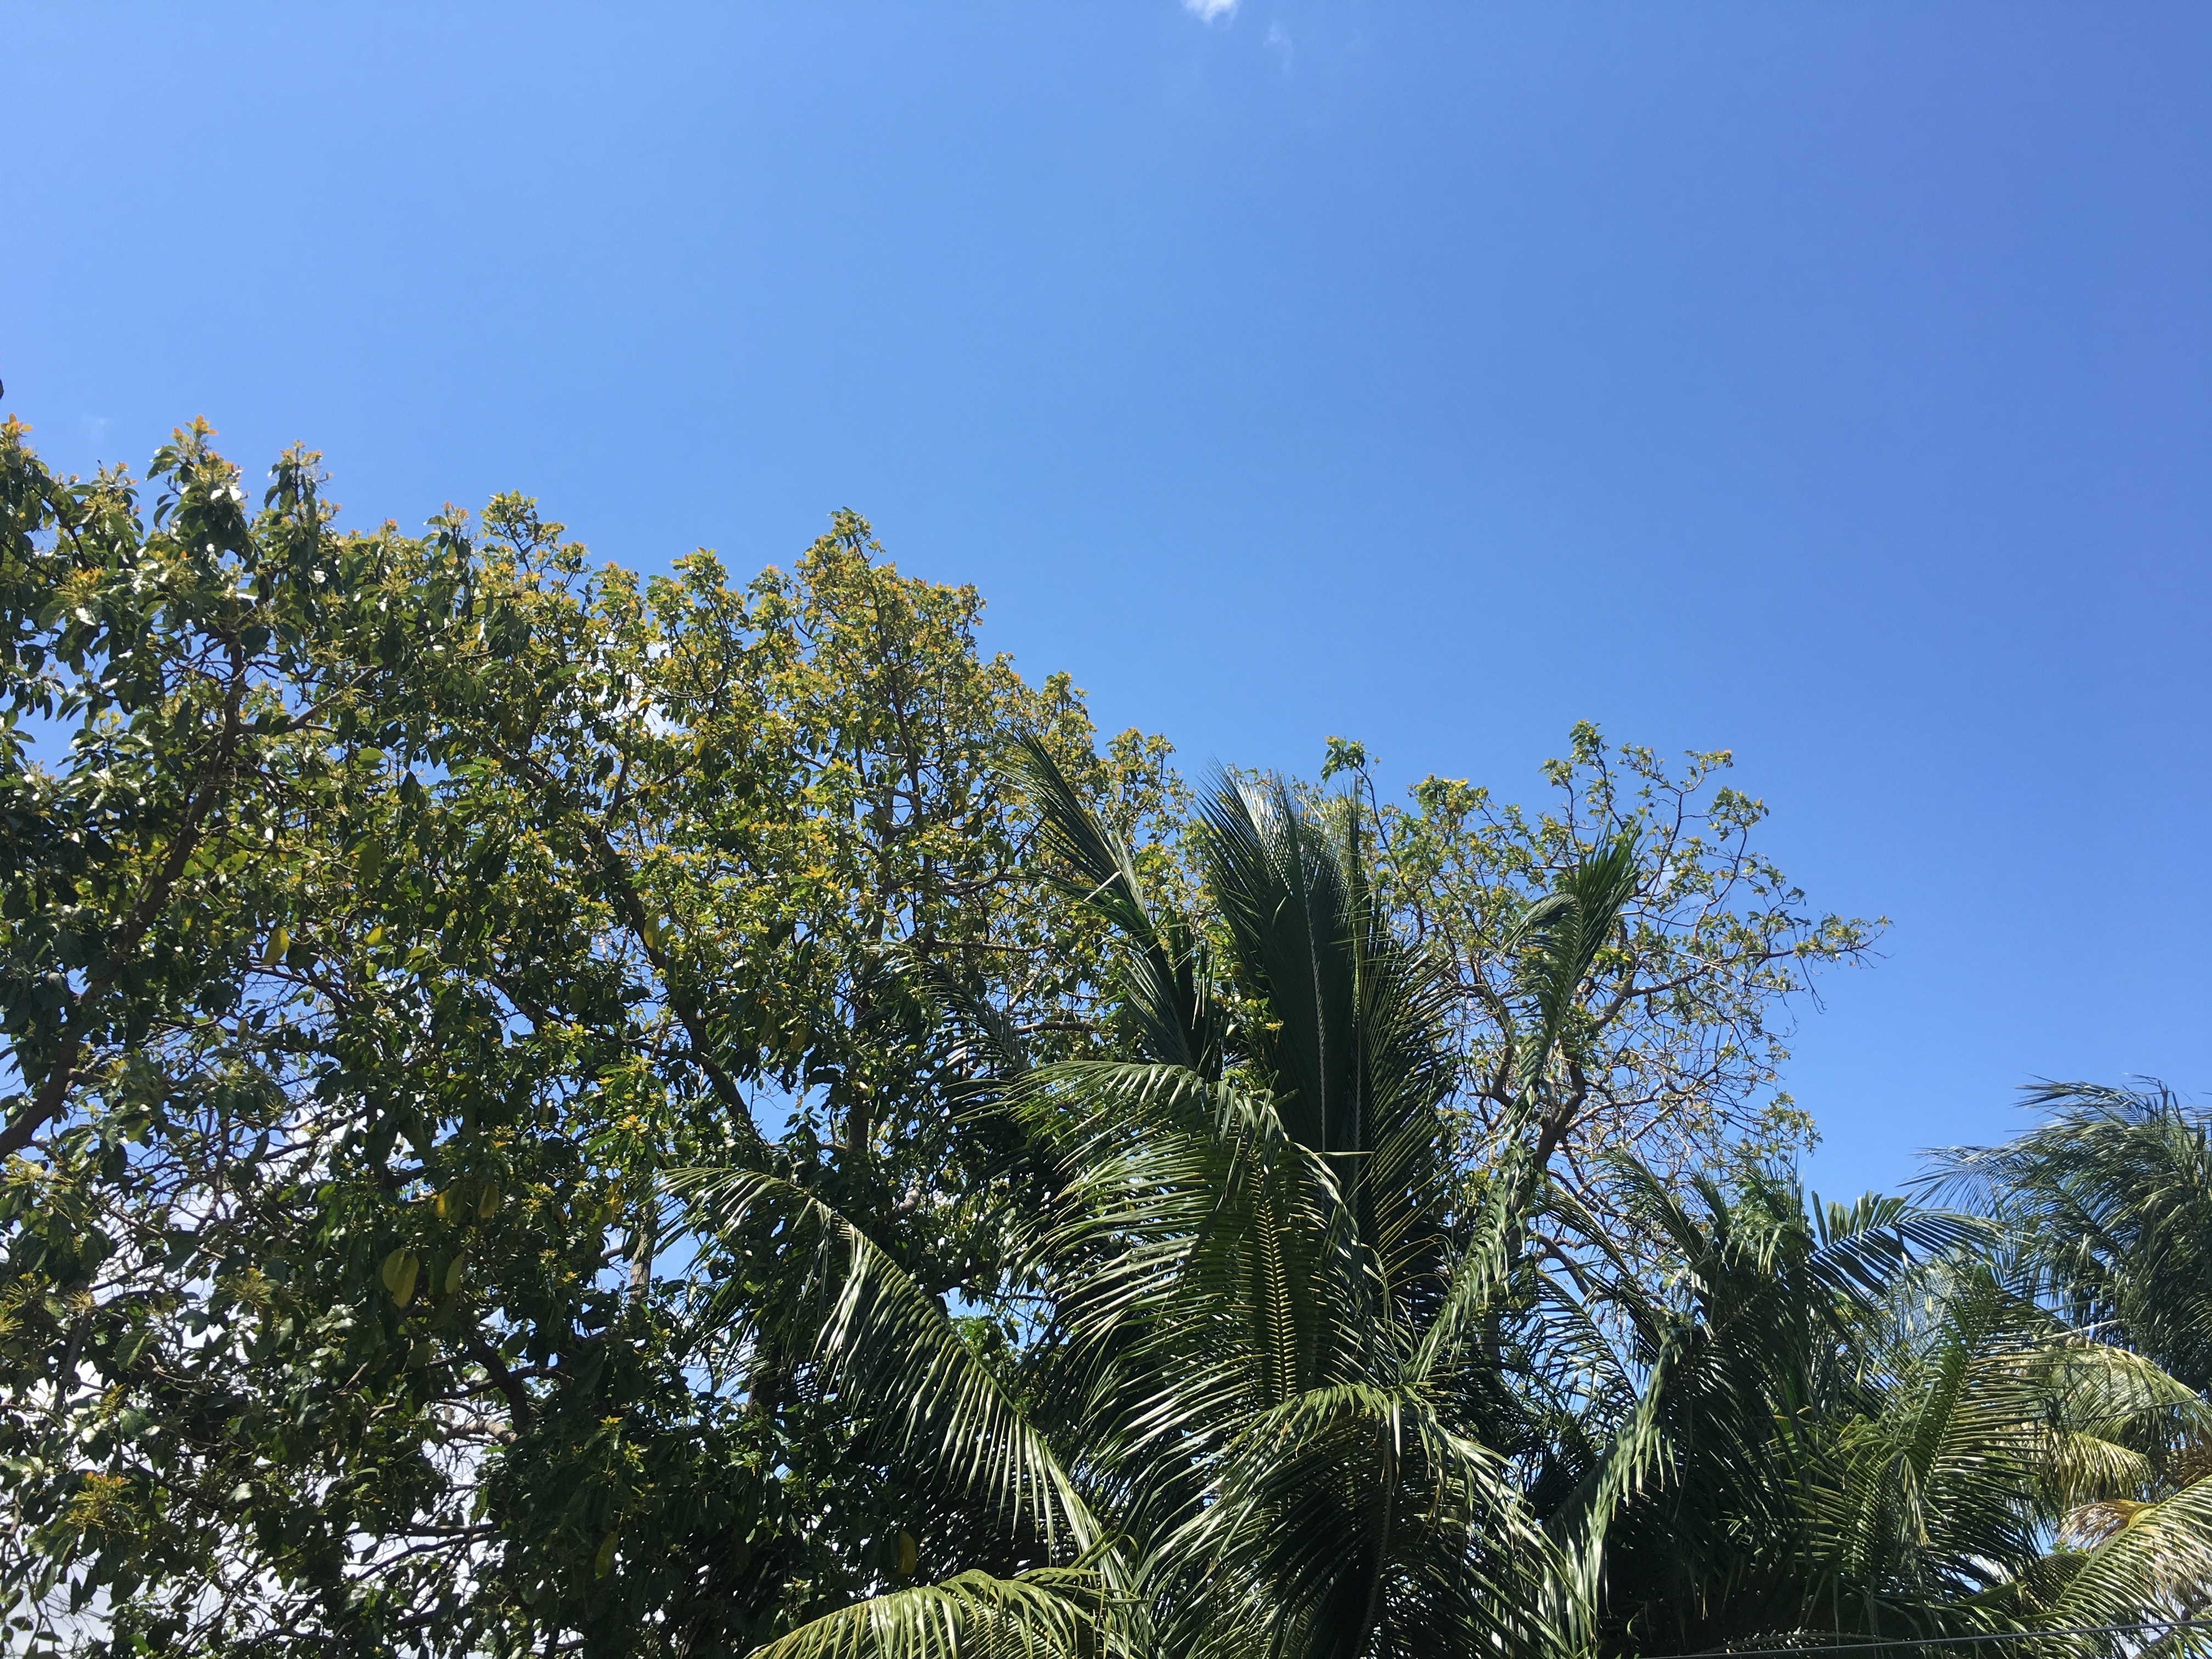
tree, nature, forest, grass, branch, plant, sky, sunlight, leaf, flower, green, botany, flora, vegetation, tropics, ecosystem, woody plant, arecales